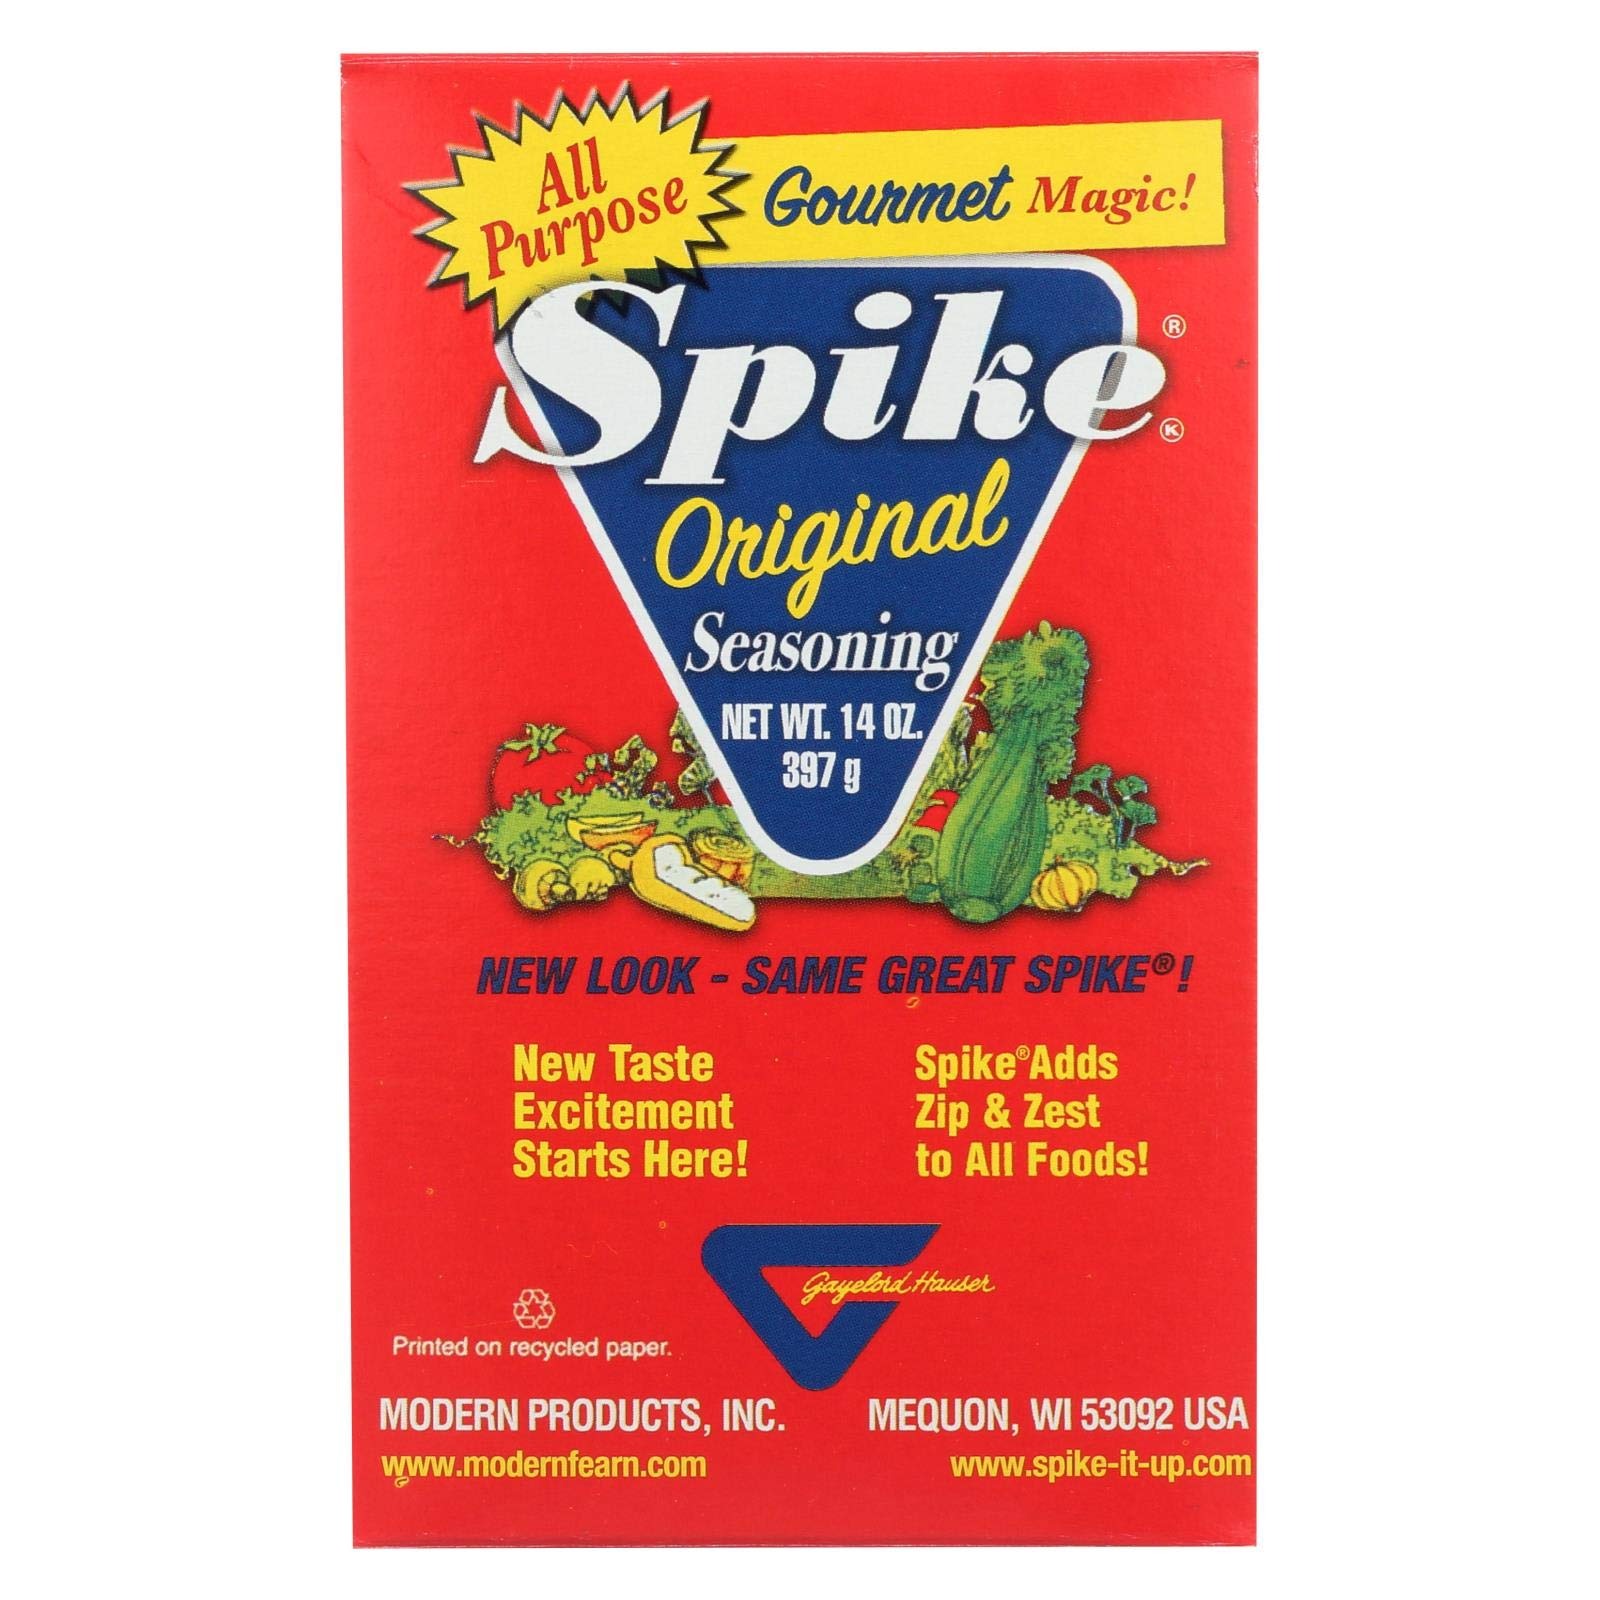
Item Name: Original Magic - Box - 14 oz - Made 39 different herbs, spices and vegetables_AB
Value: 1.0
Unit: Count

Price: 10.29